Katrina Williams (civil servant)

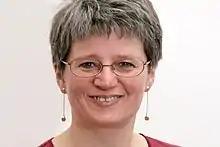
Government photograph

Katrina Williams is a British civil servant who served as the Deputy Ambassador of the United Kingdom to the European Union under Tim Barrow.